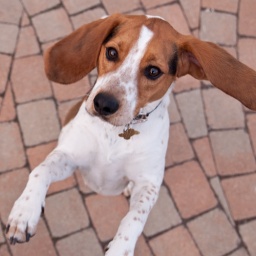
He's so cute in this one. Looks like a little puppy again.